Beep, beep (sound)

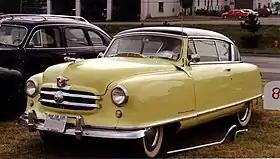
1951 Nash "Country Club" 2-door hardtop

"Beep, Beep" ("The Little Nash Rambler") was a song which utilized the "beep, beep" sound in a tempo-changing novelty record recorded by the Playmates in 1958. The record became a #4 hit on the "Billboard" Top 40 record chart for twelve weeks. The lyrics tell the story of how the beep-beep horn of the "Little Nash Rambler" following close behind the driver of a Cadillac infuriates him into going ever faster—but the Rambler driver keeps pace with the Cadillac, in order to yell out of his window to the Cadillac driver in the final line of the song, "Hey, buddy, how can I get this car out of second gear?"